Collimated transmission theory

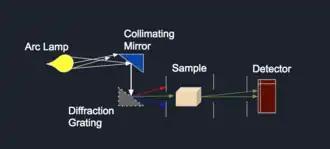
Spectrophotometry Illustration

Pulse oximetry is a non-invasive clinical technique that utilizes collimated light transmission in order to measure oxygen saturation.